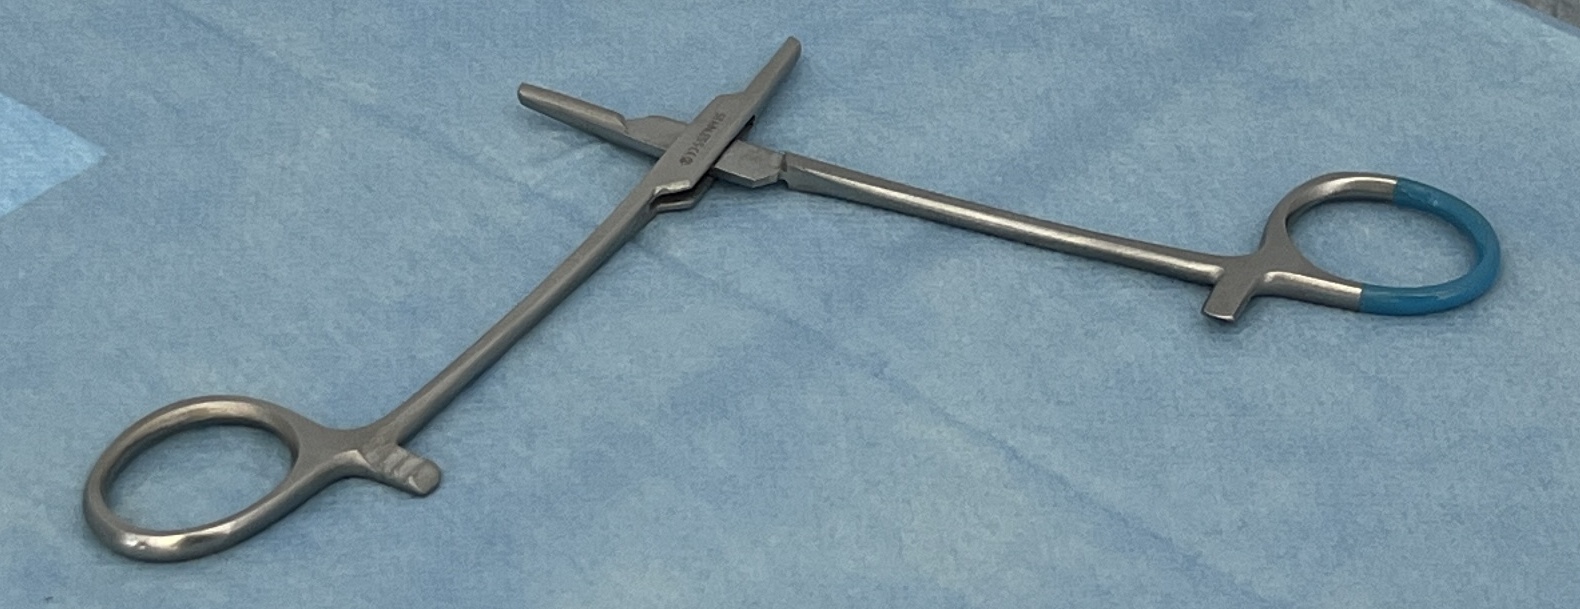
Hinged instrument state: open